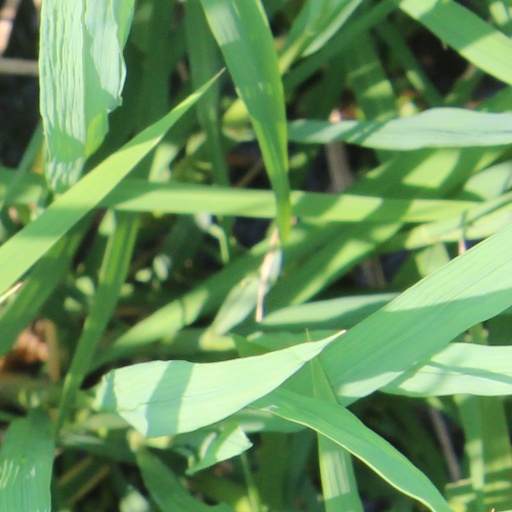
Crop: rice